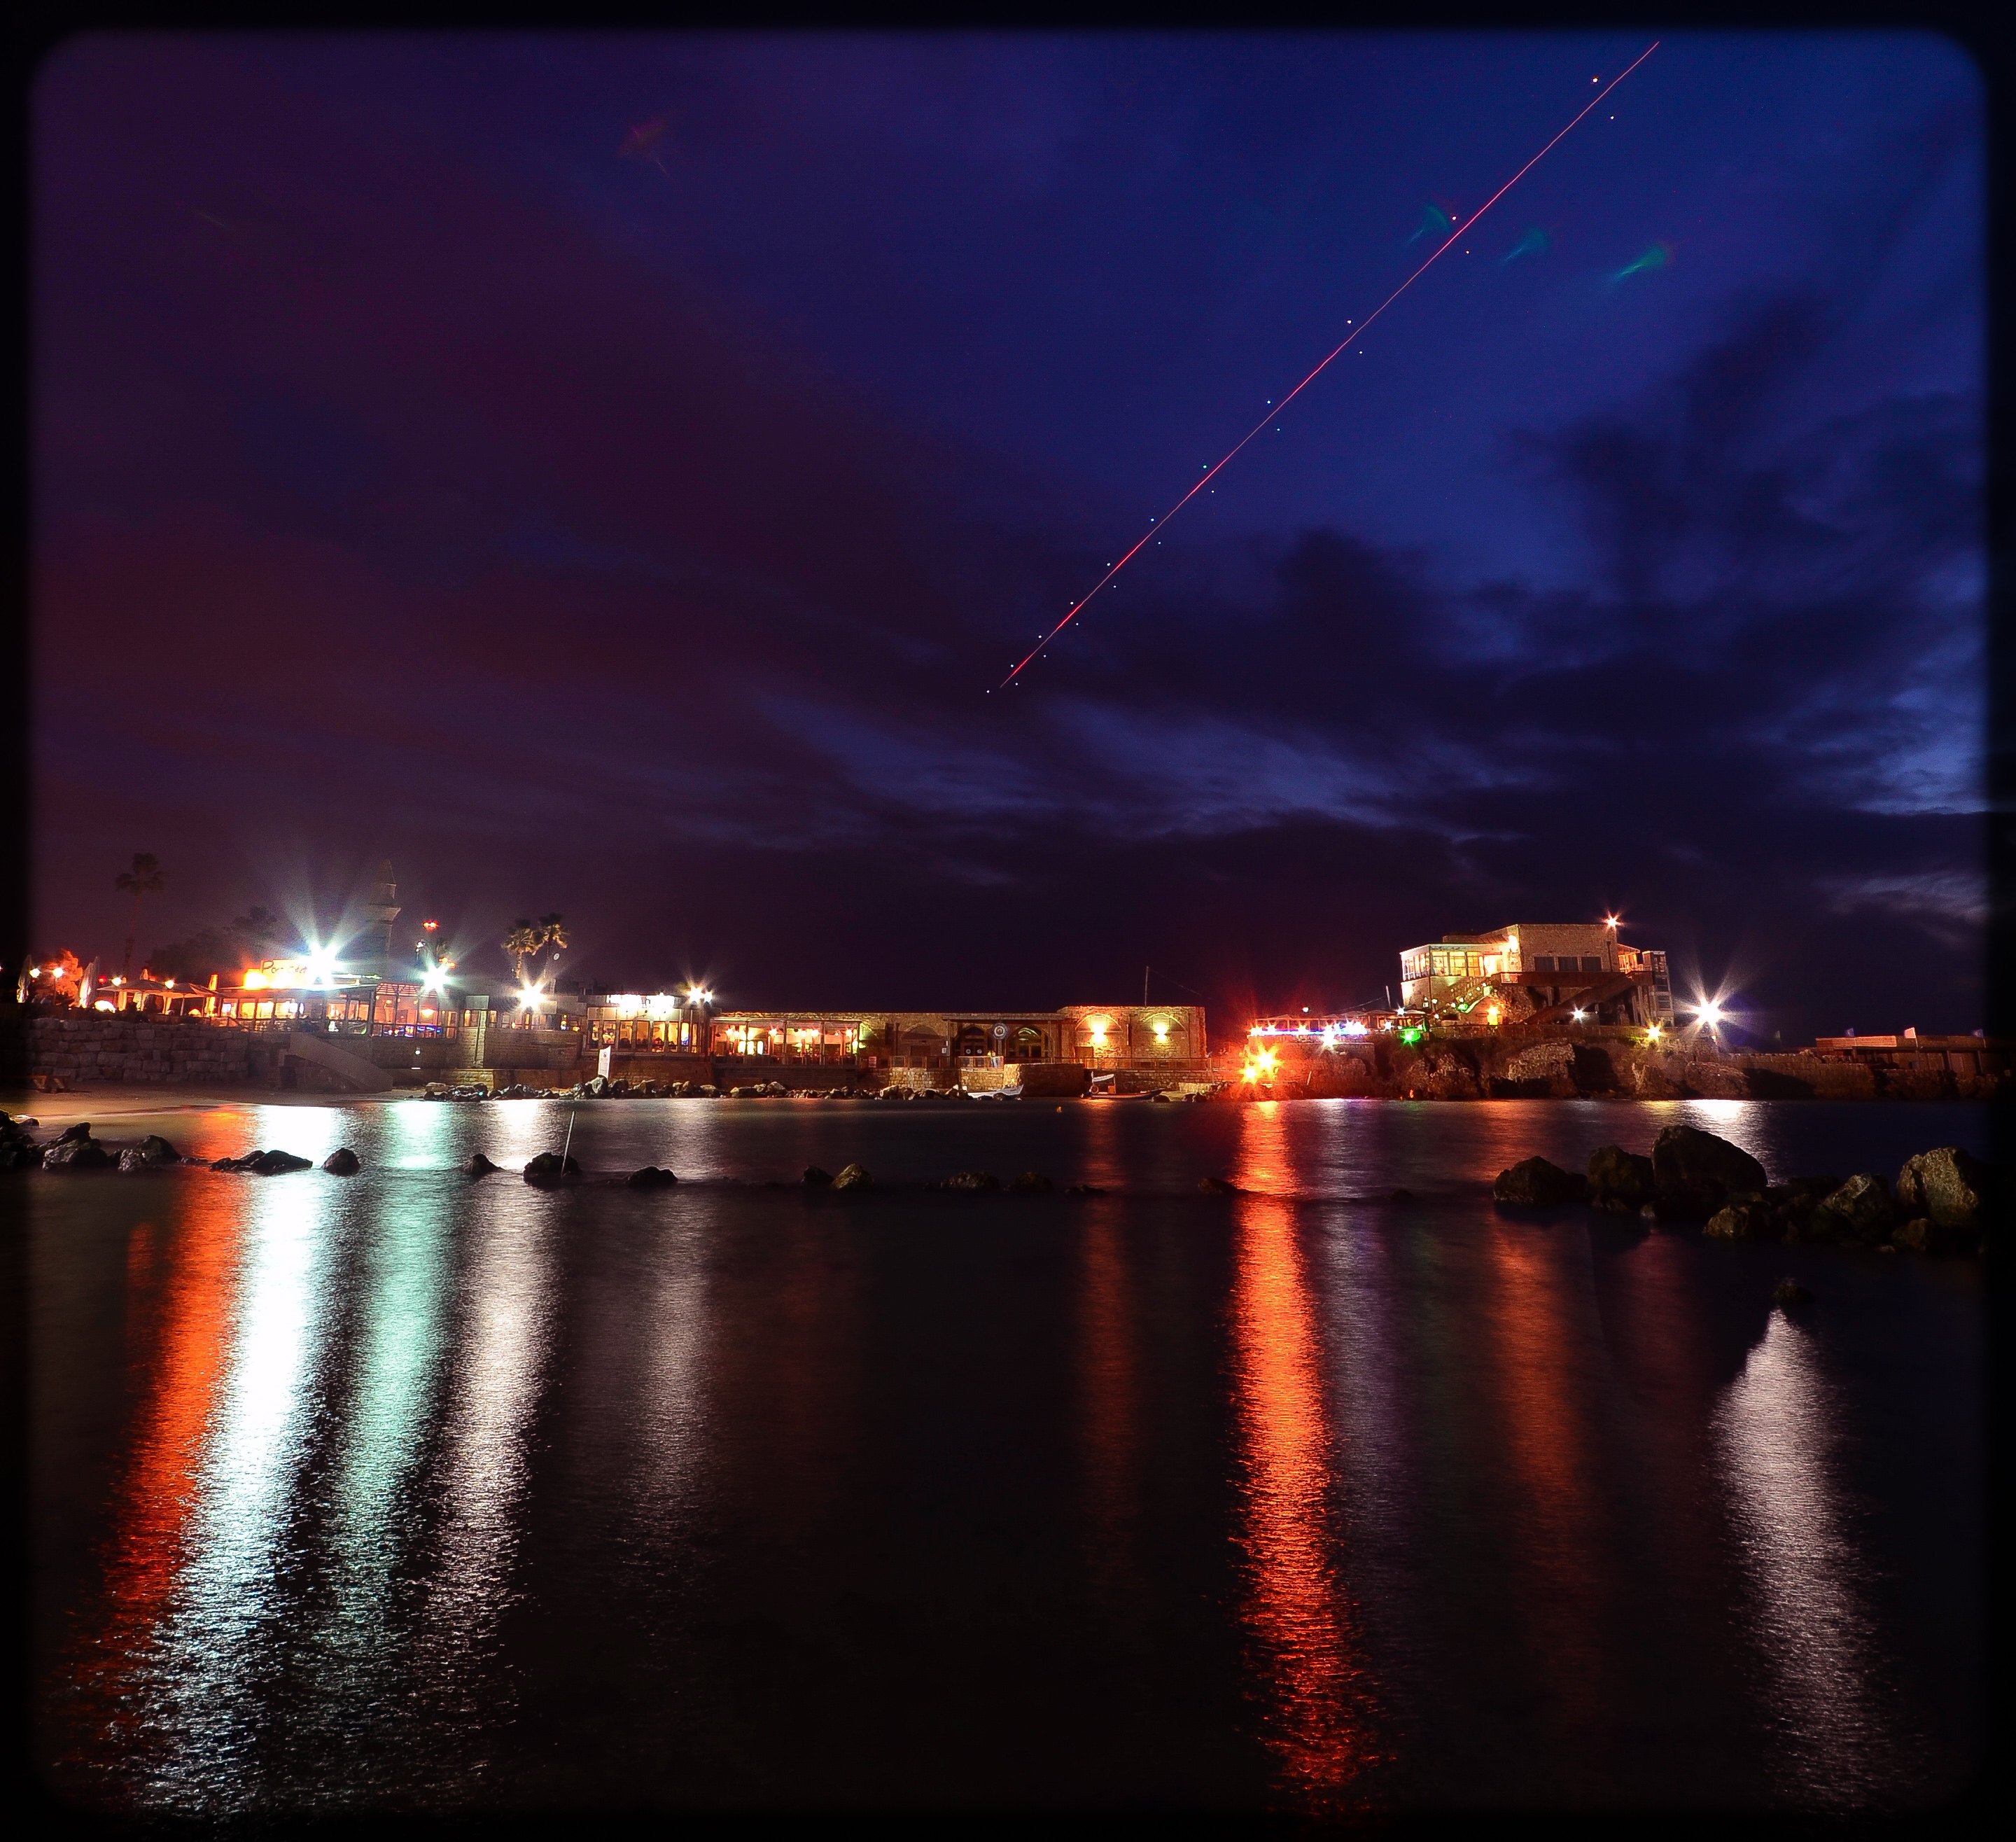
beach, horizon, light, sky, skyline, night, dawn, cityscape, airplane, dusk, evening, reflection, square, darkness, nikon, longexposure, sigma, d5100, 1020mm, trails, lighttrail, squareformat, caesarea